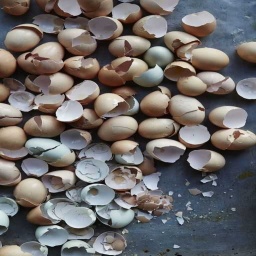
Label: eggshells